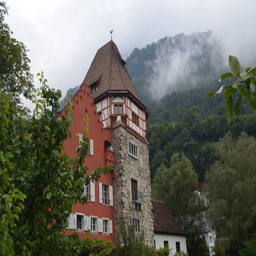
Red House